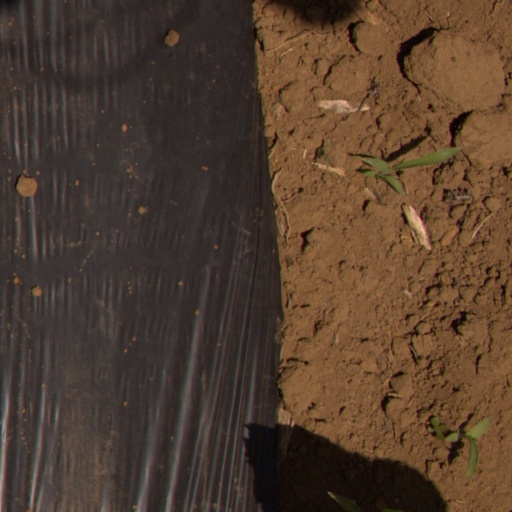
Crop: Jerusalem artichoke